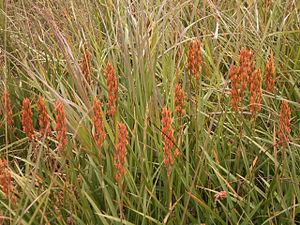
On appelle tourbière ombrotrophe, ou tourbière haute, une zone humide acide et pauvre en minéraux, où flore et faune se sont adaptées à ces conditions extrêmes. Au contraire des marécages ou des tourbières minérotrophes, les tourbières ombrotrophes sont alimentées exclusivement par les précipitations, le brouillard et la fonte des neiges, ainsi que par les sels minéraux transportés par le vent : en cela, elles représentent un type de zone humide spécifique sur le plan hydrologique, écologique et génétique, dont les mousses, accumulées et régénérées au fil des siècles et des millénaires, jouent un rôle essentiel dans la formation de la tourbe.
La Narthécie des marais est une plante herbacée de la famille des Narthéciacées qui pousse dans les tourbières européennes.
La vallée de Baïgorry est une vallée des Pyrénées où coule la Nive des Aldudes, un affluent de la Nive.